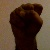
The image shows a hand gesture representing the letter 'S' in Indian Sign Language.